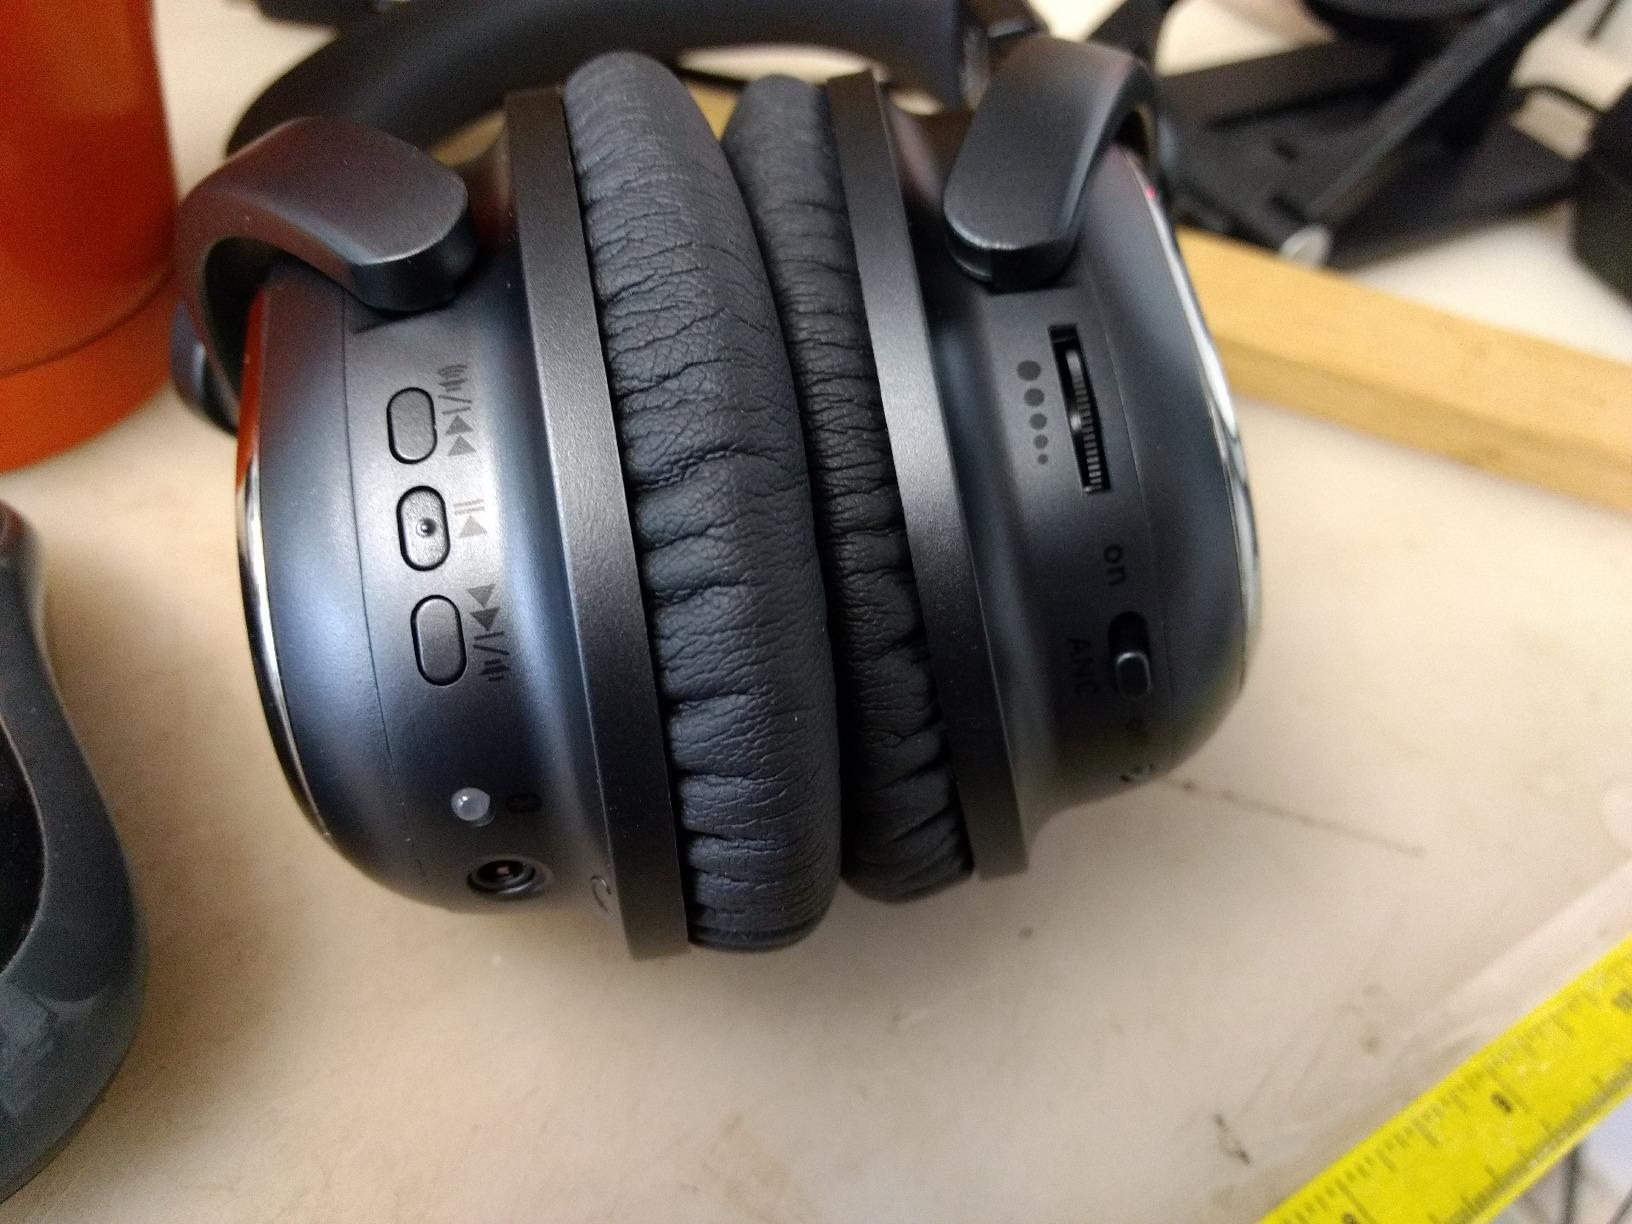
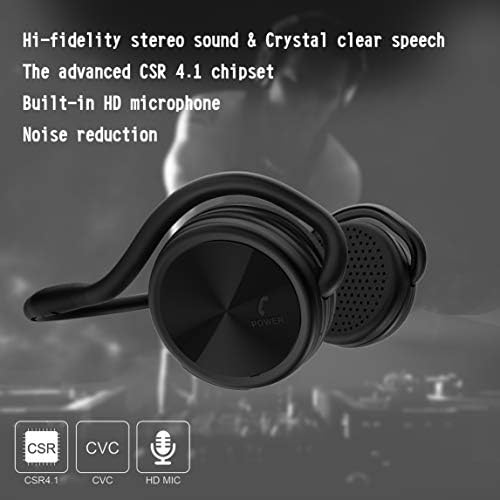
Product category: headphones
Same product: no